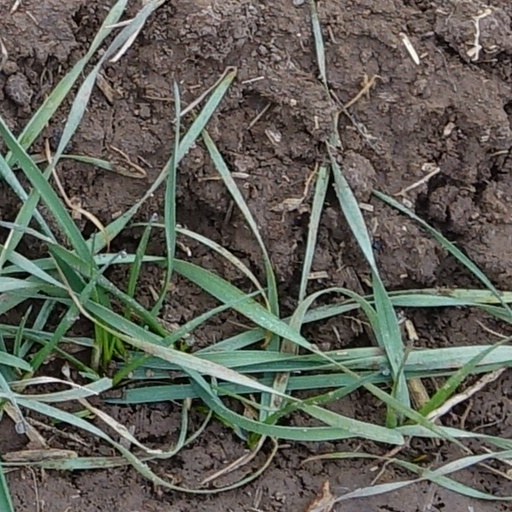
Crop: wheat